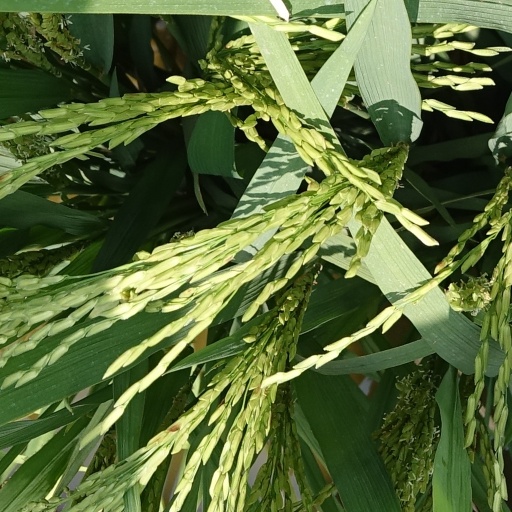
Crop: rice